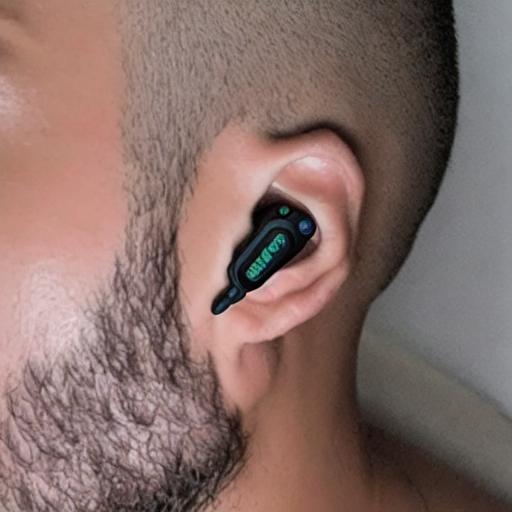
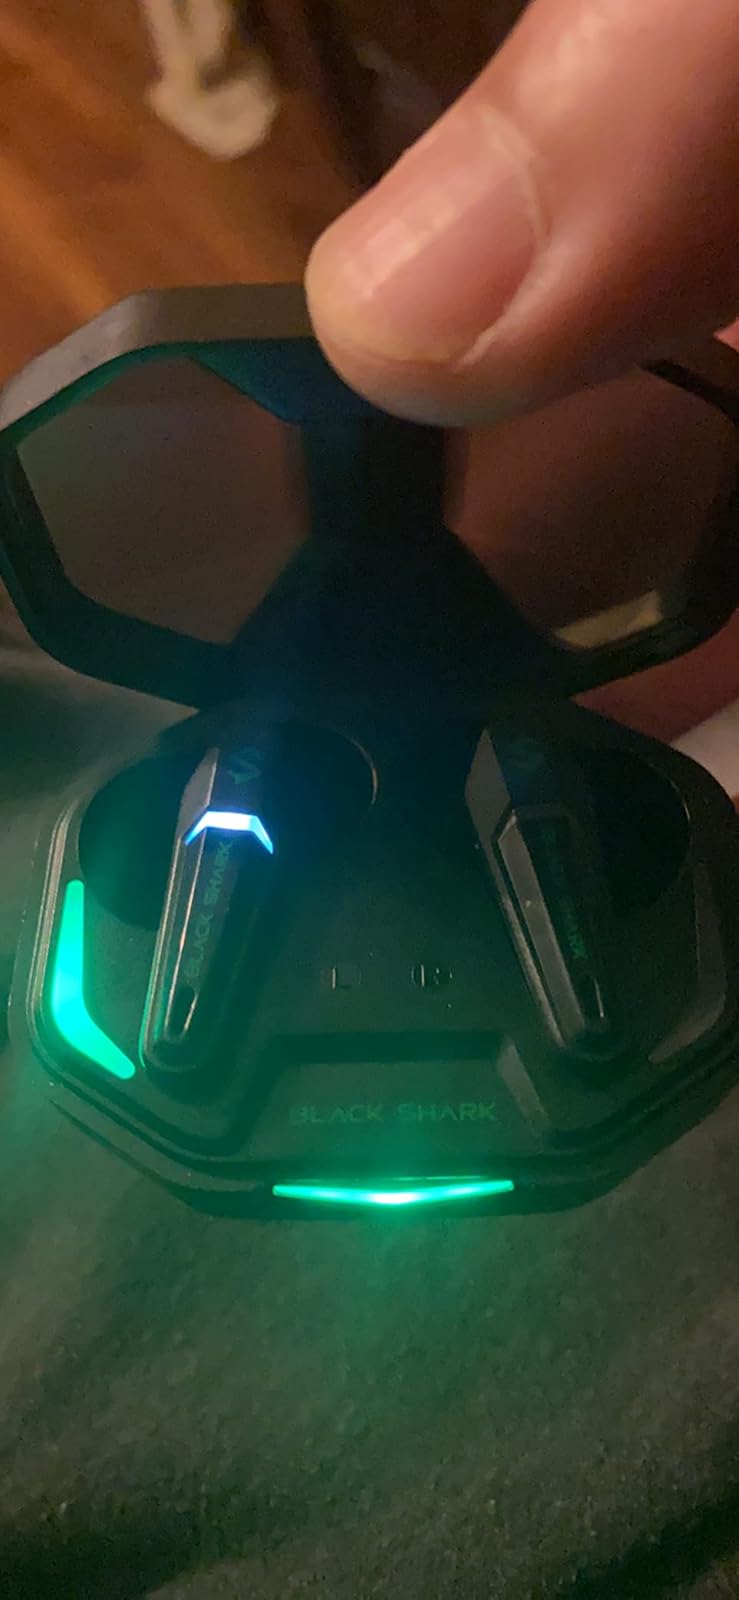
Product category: earbuds
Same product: no